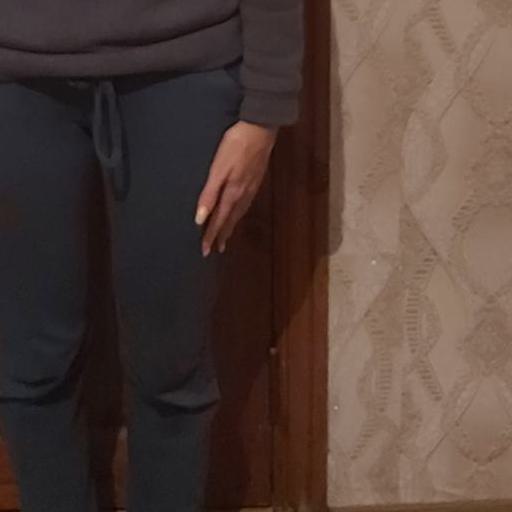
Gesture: no_gesture